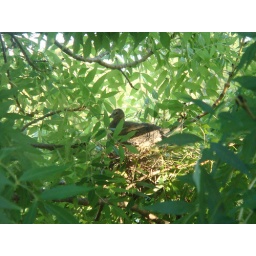
nesting spotted turtle dove in glen iris, melbourne